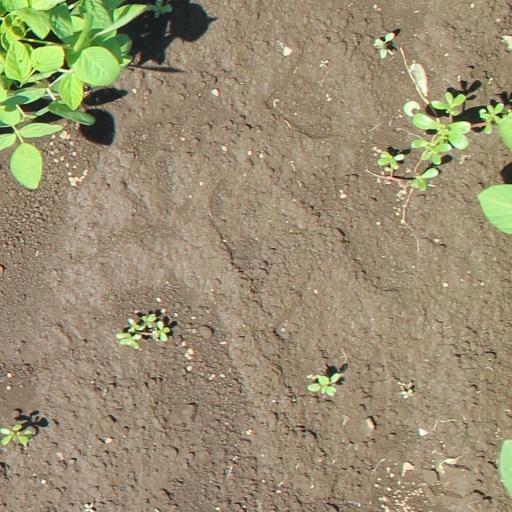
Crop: soybean